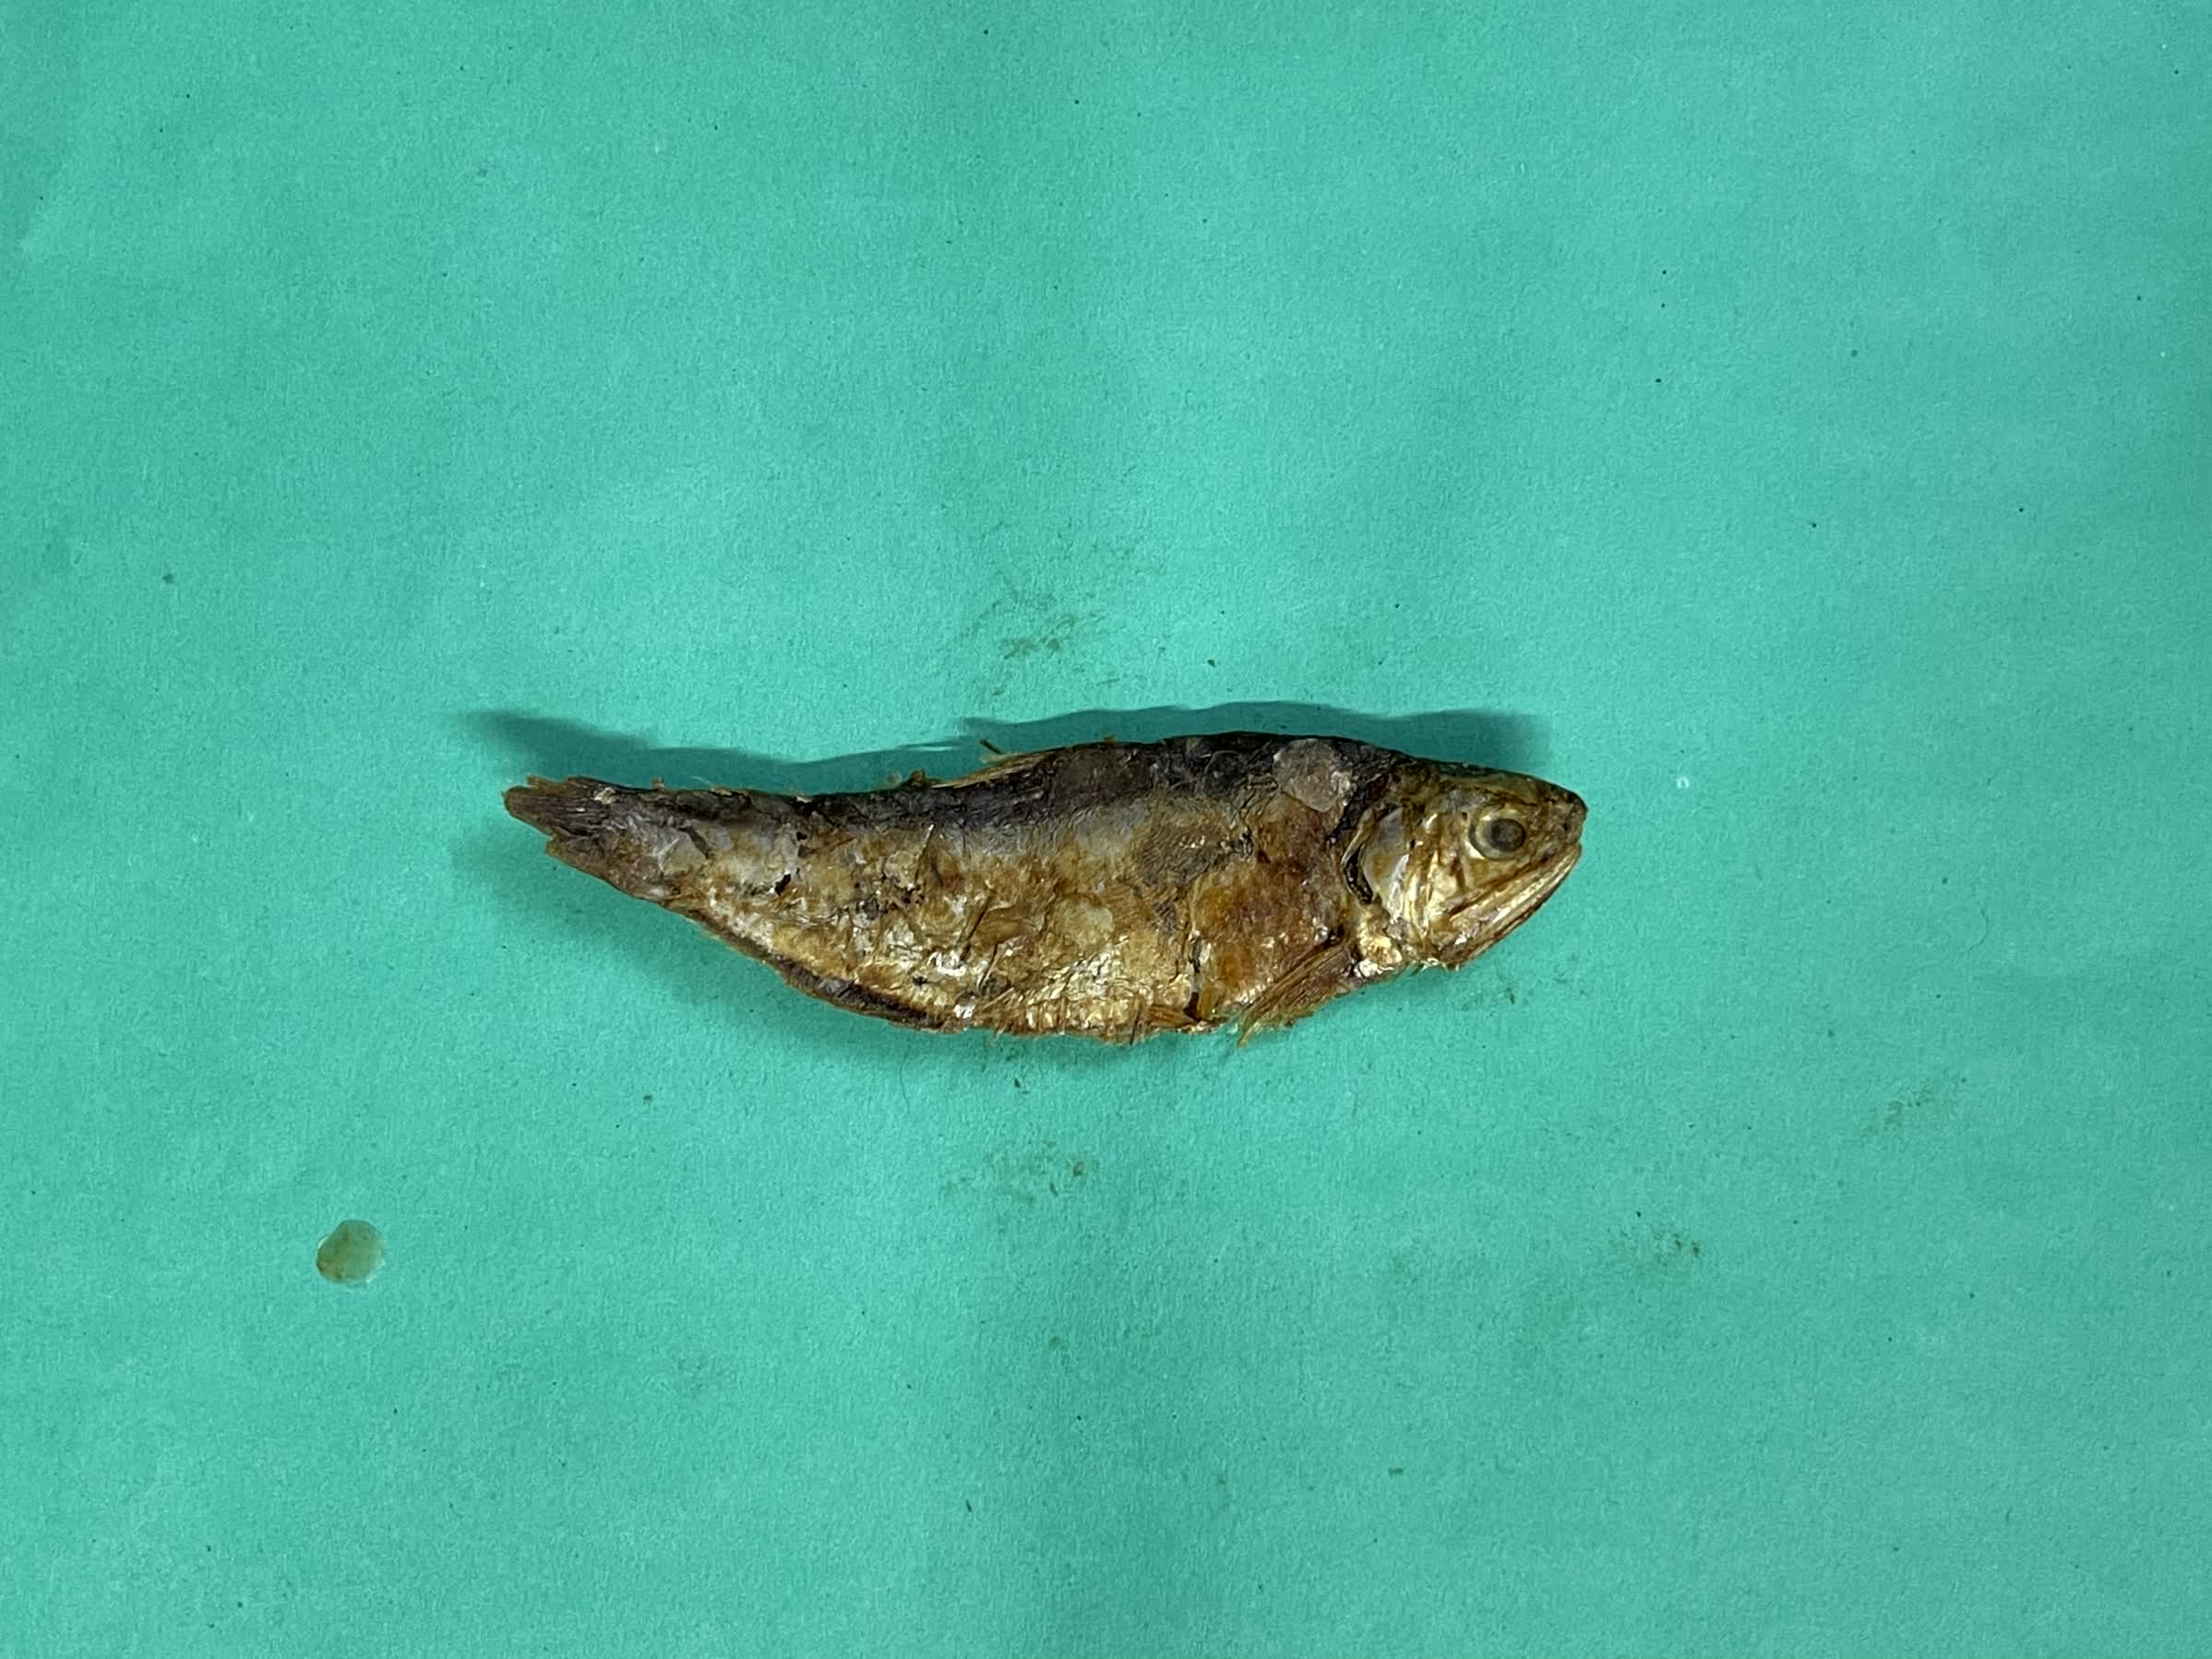
Species: Bashpata